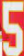
Number: 5